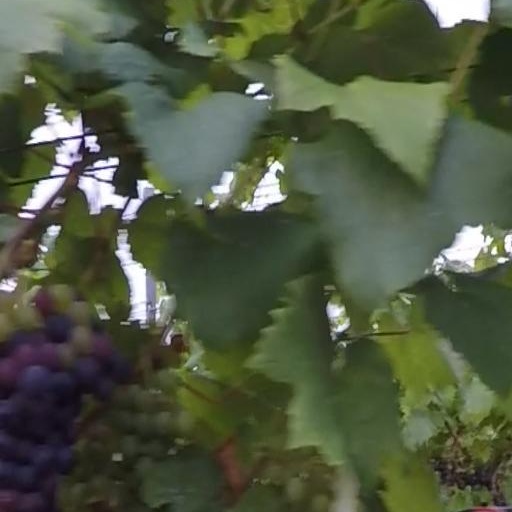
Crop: grape